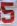
Number: 5